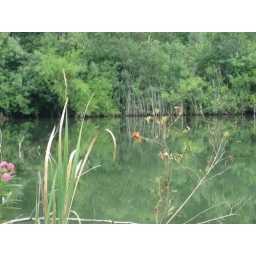
2 acre lake that has grown due to beaver efforts. Great bird variety. Bobcat tracks near pond.